Ab-Soul

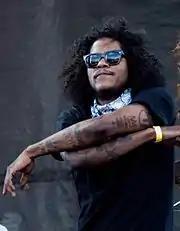
Ab-Soul in 2015

Herbert Anthony Stevens IV (born February 23, 1987), better known by his stage name Ab-Soul, is an American rapper. Raised in Carson, California, he signed to indie record label Top Dawg Entertainment (TDE) in 2007, where he eventually formed West Coast hip hop group Black Hippy, alongside fellow California-based rappers Jay Rock, Kendrick Lamar and Schoolboy Q. He is perhaps most known for his introspective lyrics and his six independent albums under TDE, "Longterm Mentality", "Control System", "These Days...", "Do What Thou Wilt.", "Herbert", and "Soul Burger", which were all released to positive reviews and commercial success.